Cape Tribulation (Mars)

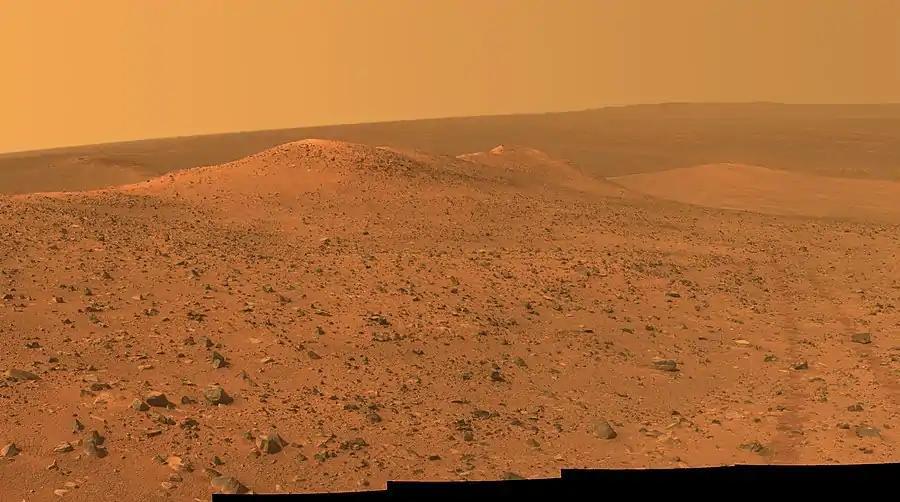
Wdowiak Ridge on the North-Western rim of Endeavour crater.MER-B recorded this panorama on Sept. 17, 2014 (Sol 3,786)

On Sol 3894 (Jan. 6, 2015) "Opportunity" reached the summit of "Cape Tribulation," which is above "Botany Bay" level and the highest point yet reached by the rover on western rim of Endeavour Crater according to NASA.